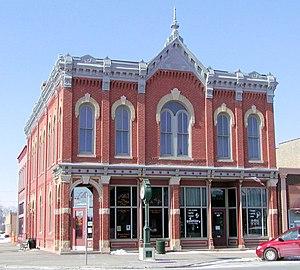
La ville américaine de Farmington est située dans le comté de Dakota, dans l’État du Minnesota. Lors du recensement de 2010, sa population s’élevait à 21 086 habitants.